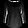
Label: Pullover